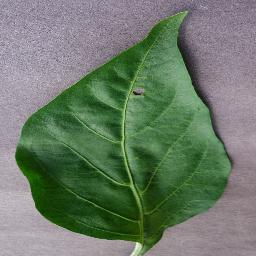
Label: Pepper,_bell___healthy